Lisbon (1956 film)

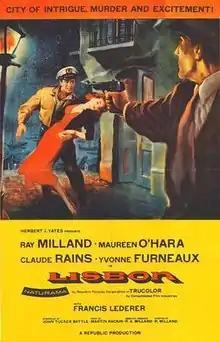
Theatrical poster

Lisbon is a 1956 American film noir crime film produced and directed by Ray Milland and starring Milland, Maureen O'Hara, Claude Rains, Edward Chapman, and Jay Novello. An American smuggler based in Lisbon is hired to rescue a wealthy industrialist from behind the Iron Curtain.